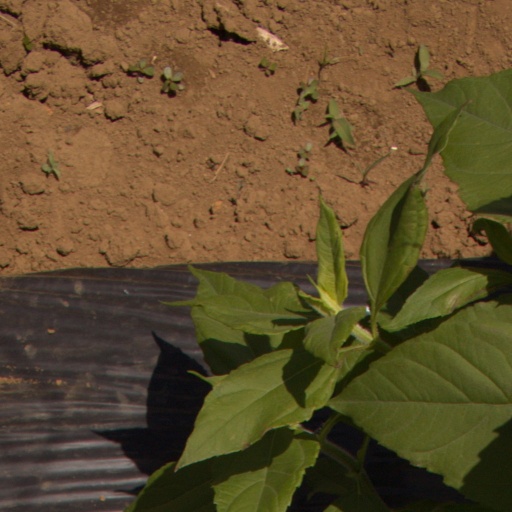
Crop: Jerusalem artichoke